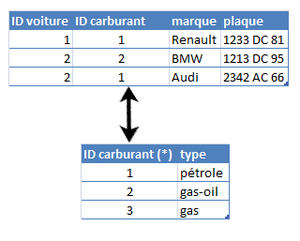
relation entre deux tables grâce au clé étrangere
Le modèle relationnel est une manière de modéliser les relations existantes entre plusieurs informations, et de les ordonner entre elles. Cette modélisation qui repose sur des principes mathématiques mis en avant par E.F. Codd est souvent retranscrite physiquement dans une base de données.